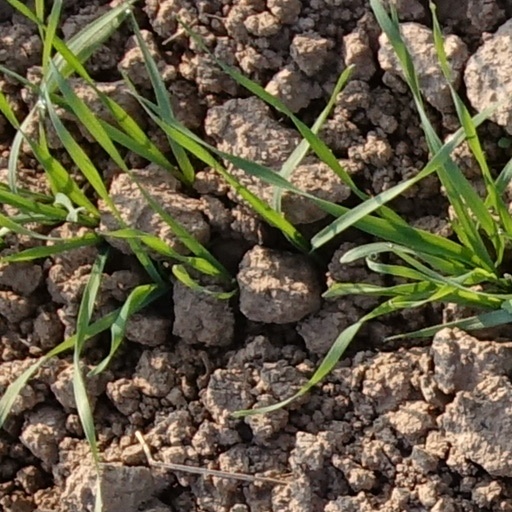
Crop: wheat